Trédrez-Locquémeau

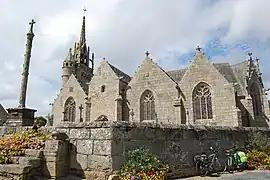
Parish close

Trédrez-Locquémeau (before 1997: "Trédrez") is a commune in the Côtes-d'Armor department of Brittany in northwestern France.